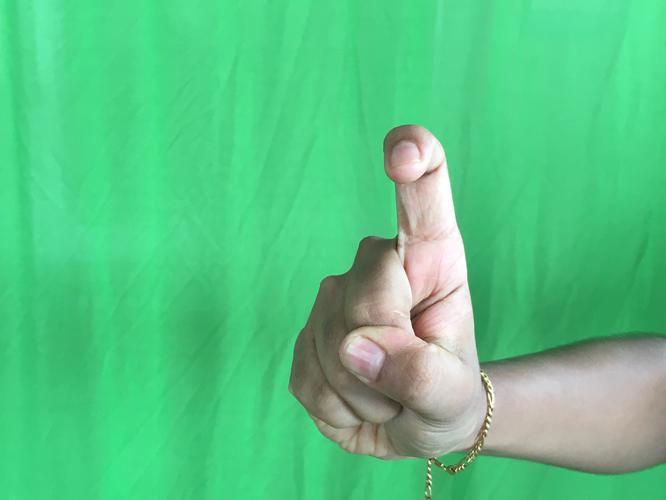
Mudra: Tamarachudam
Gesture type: single_hand